Legislative districts of Bukidnon

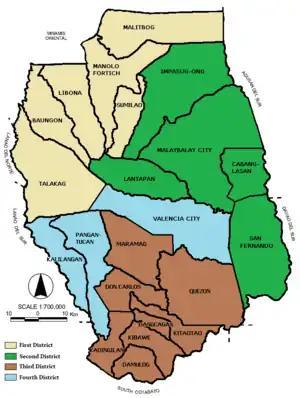
Map showing the current legislative districts of Bukidnon.

The legislative districts of Bukidnon are the representations of the province of Bukidnon in the various national legislatures of the Philippines. The province is currently represented in the lower house of the Congress of the Philippines through its first, second, third, and fourth congressional districts.